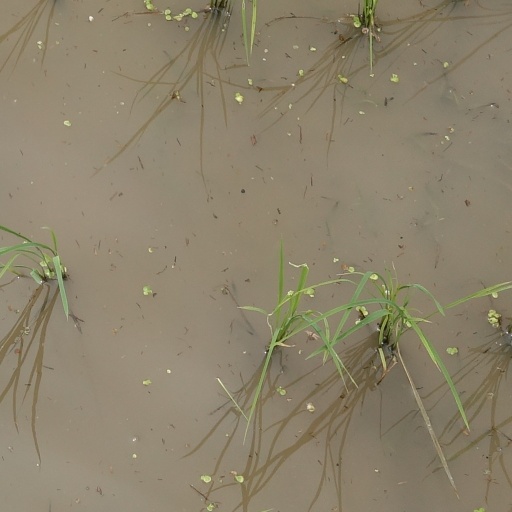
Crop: rice